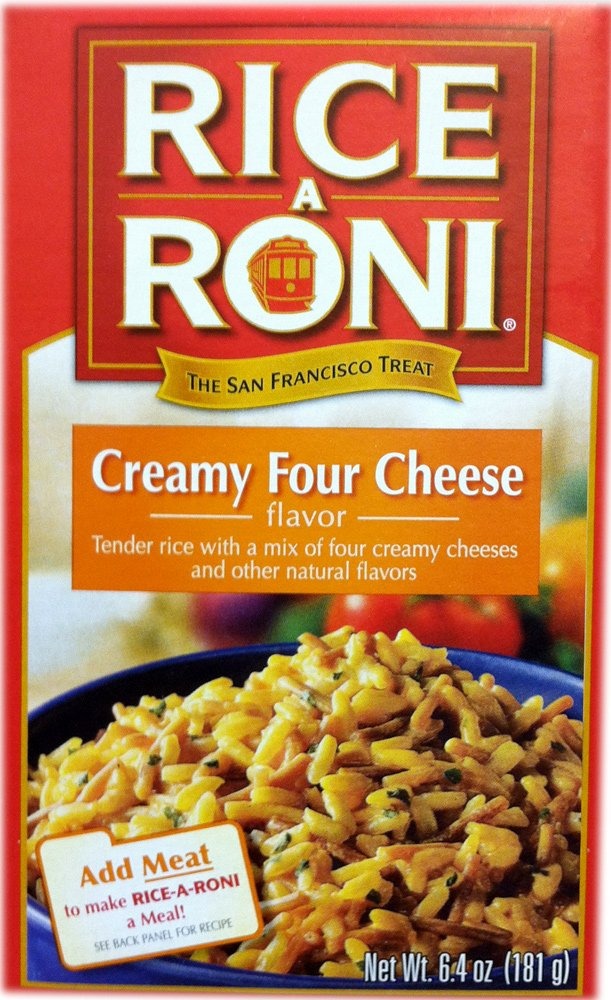
Item Name: Rice-A-Roni CREAMY FOUR CHEESE Flavor 6.4oz (8 pack)
Value: 8.0
Unit: Count

Price: 1.51